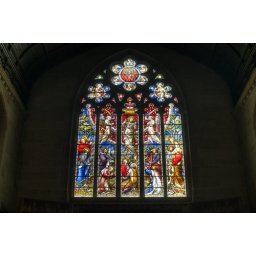
Decorated window in saint george's church